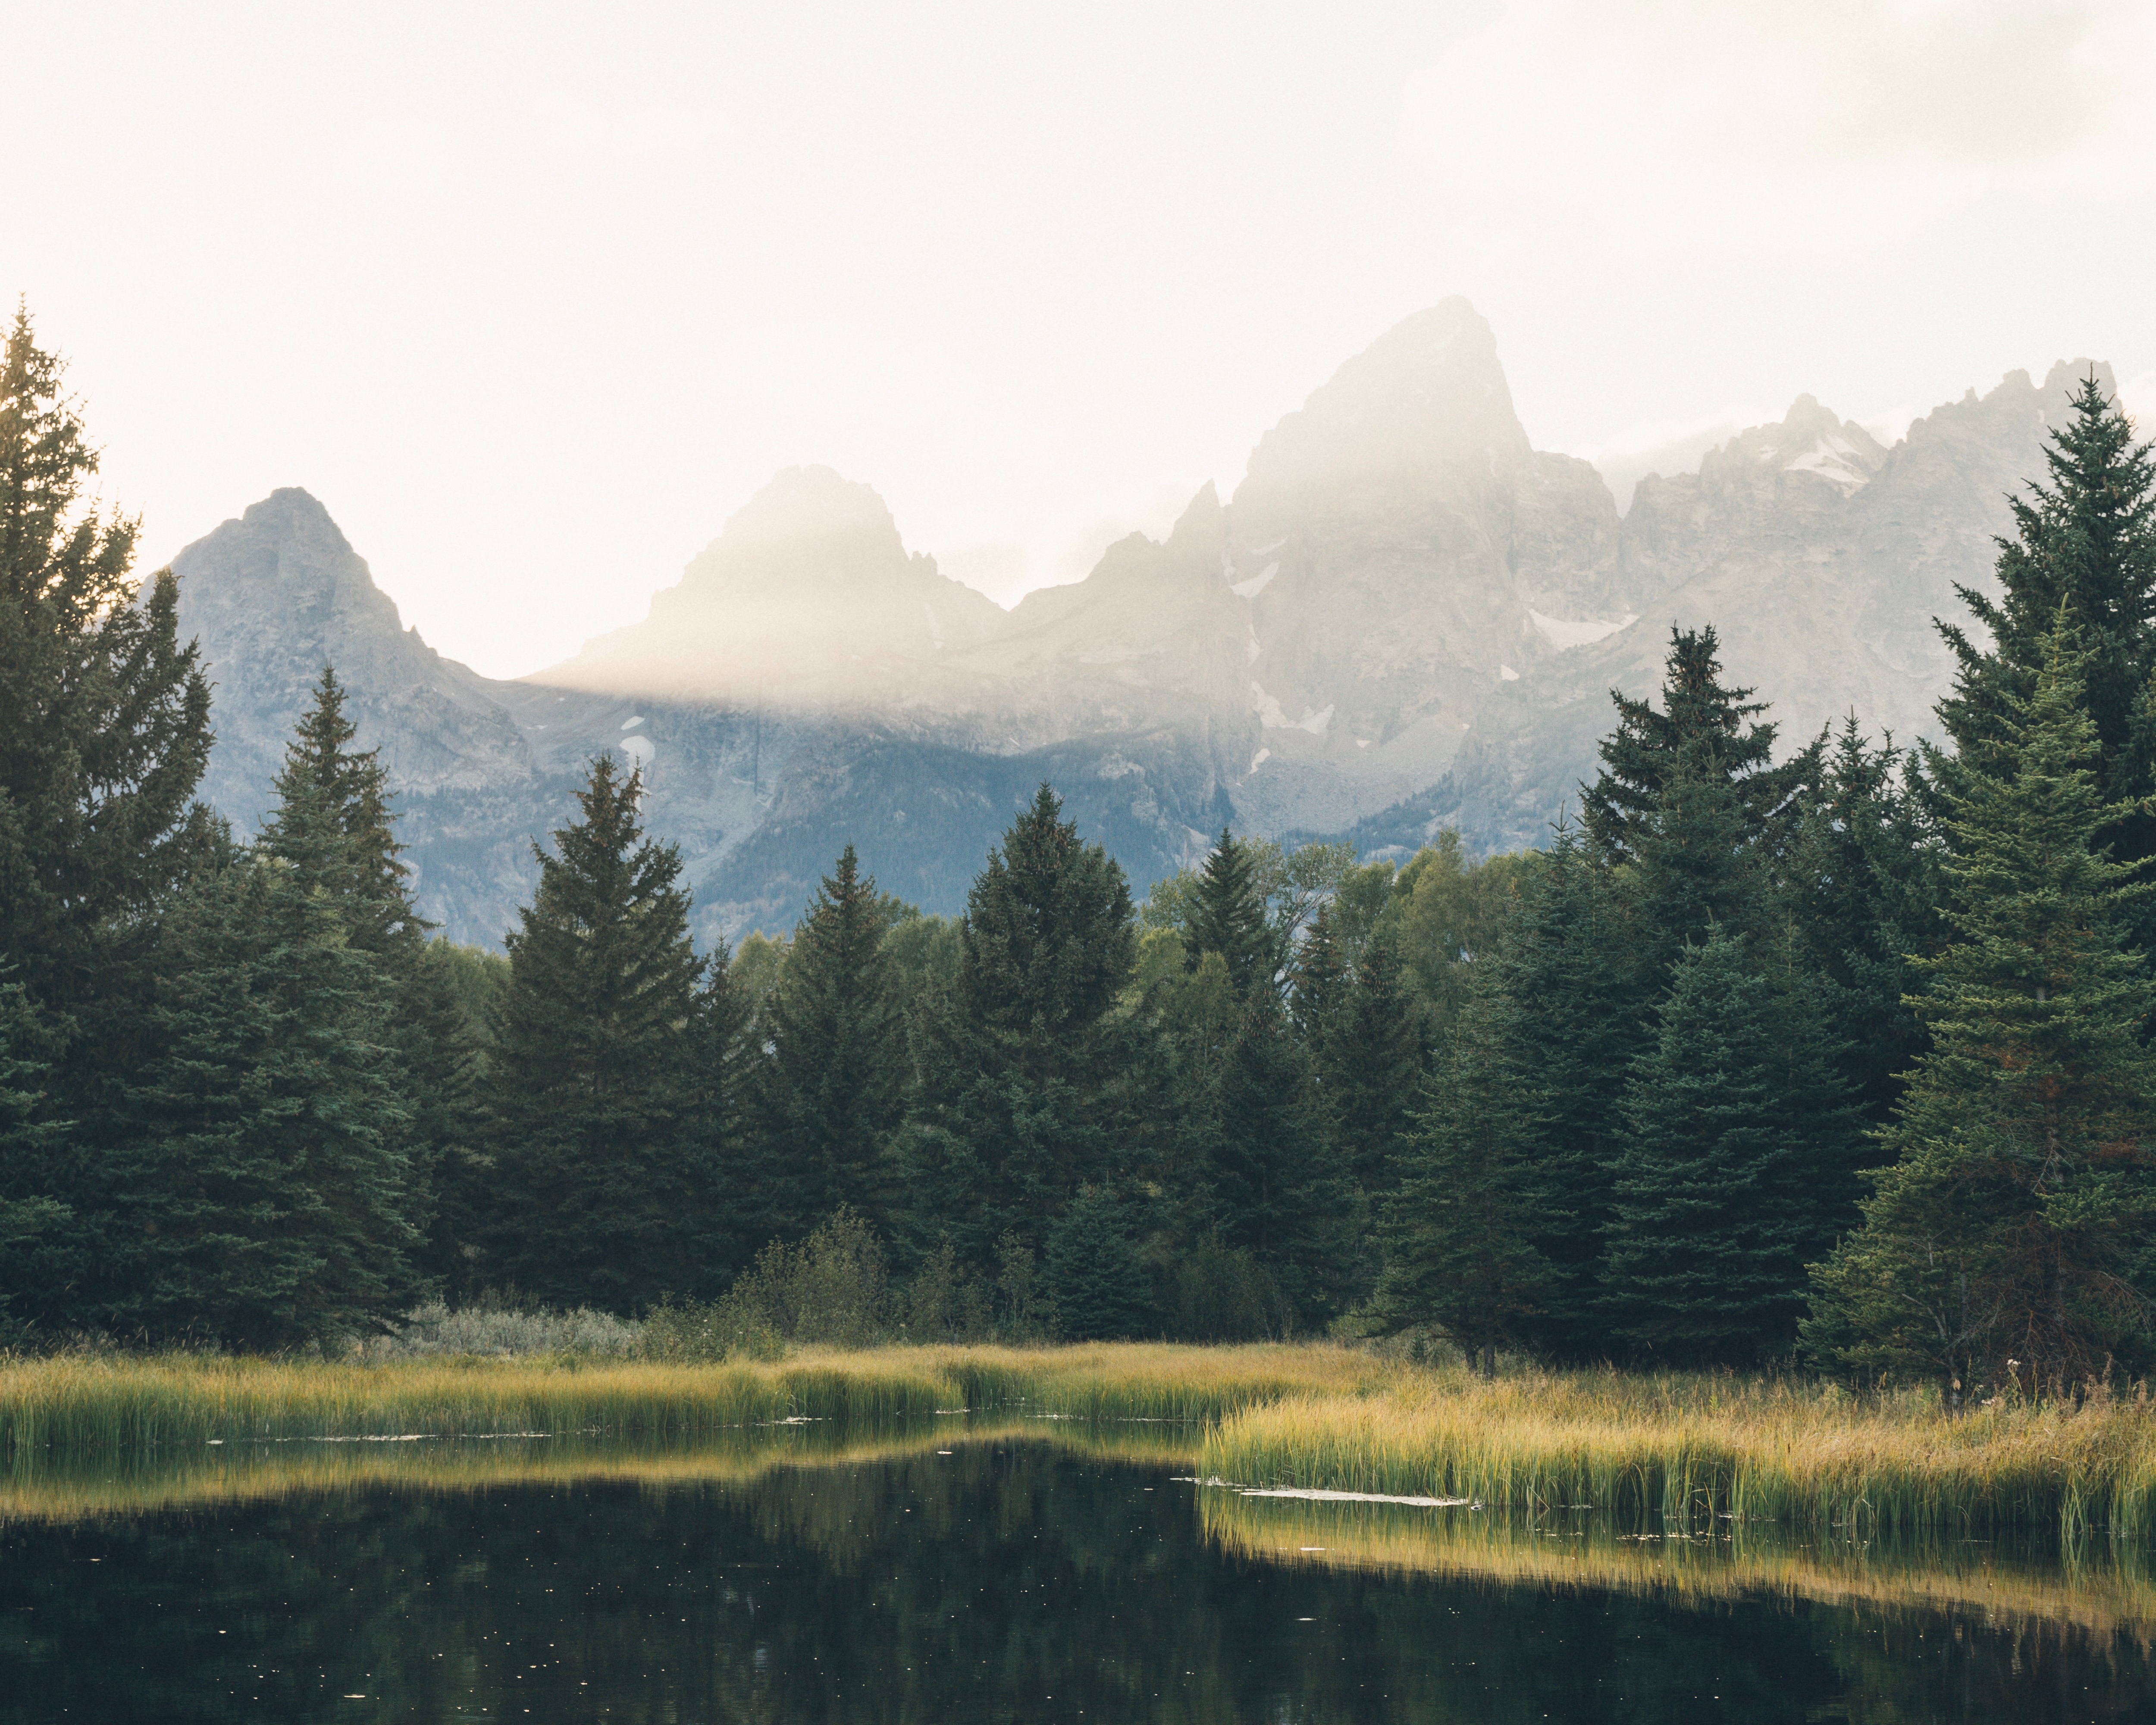
landscape, tree, nature, forest, wilderness, mountain, cloud, mist, meadow, morning, lake, valley, mountain range, reflection, alps, habitat, loch, ecosystem, landform, natural environment, geographical feature, atmospheric phenomenon, mountainous landforms